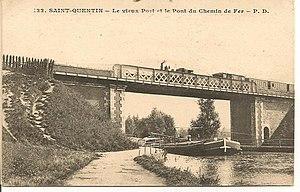
Le pont du chemin de fer.
La ligne de Saint-Quentin à Ham était une ligne ferroviaire secondaire longue de 28 kilomètres, à voie unique et écartement standard, permettant de relier la grande artère de Paris à Bruxelles qui passe en gare de Saint-Quentin, dans l'Aisne, avec la ligne d'Amiens à Laon qui passe en gare de Ham dans la Somme.
Le Chemin de fer de Vélu-Bertincourt à Saint-Quentin a fonctionné entre 1880 et 1955, dans les départements de la Somme, l'Aisne et du Pas-de-Calais.